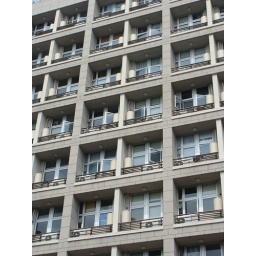
Identical size of studio house unit in Taipei (almost a modern pigeon hole, or hall)...judged by size of Window